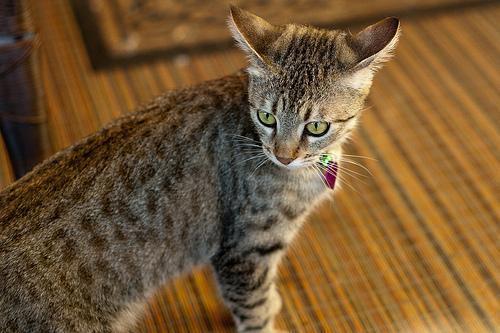
Egyptian Mau